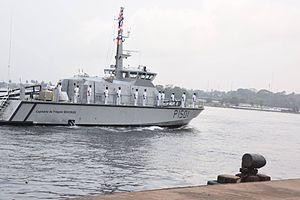
Tombés sur le champ d`honneur lors de la sécurisation de la baie lagunaire d`Abidjan le capitaine de frégate Sékongo Doulaye a été inhumé e vendredi 5 octobre, au cimetière municipal de Wiliasmville devant un parterre d’autorités militaires, civiles et religieuses.
La Marine nationale ivoirienne est la composante navale et l'une des quatre composantes des Forces armées de Côte d'Ivoire.